Architecture of Naples

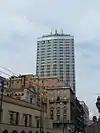
Ambassador's Palace Hotel

With the outbreak of the War of Spanish Succession, Naples came under Habsburg rule, governed through a series of viceroys. Despite ruling for twenty-seven years, the administration faced significant challenges in addressing the city's urban issues.